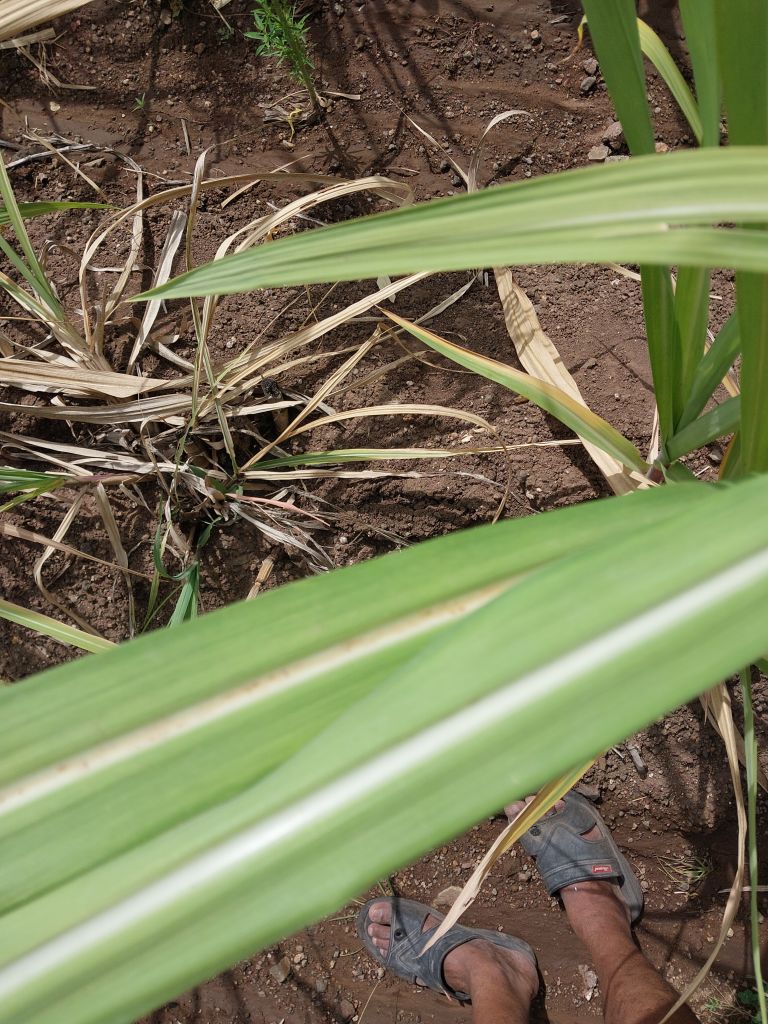
Label: Brown Spot